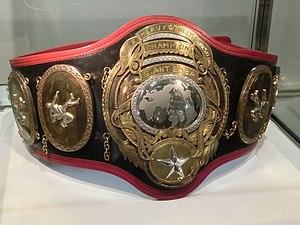
Shōhei Baba, plus connu sous le nom de Giant Baba est un joueur de baseball, un catcheur, promoteur et entraîneur de catch japonais.